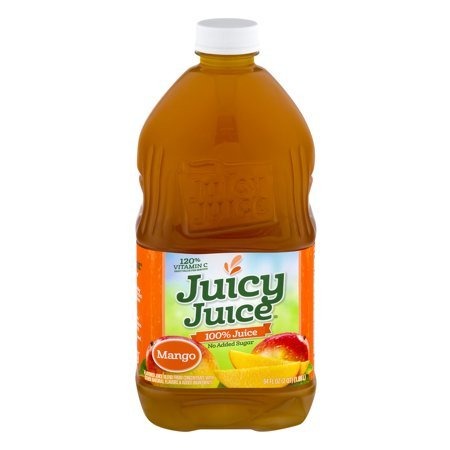
Item Name: 100% Juice, Mango, 64 Fl Oz, 1 Count
Value: 64.0
Unit: Fl Oz

Price: 5.81